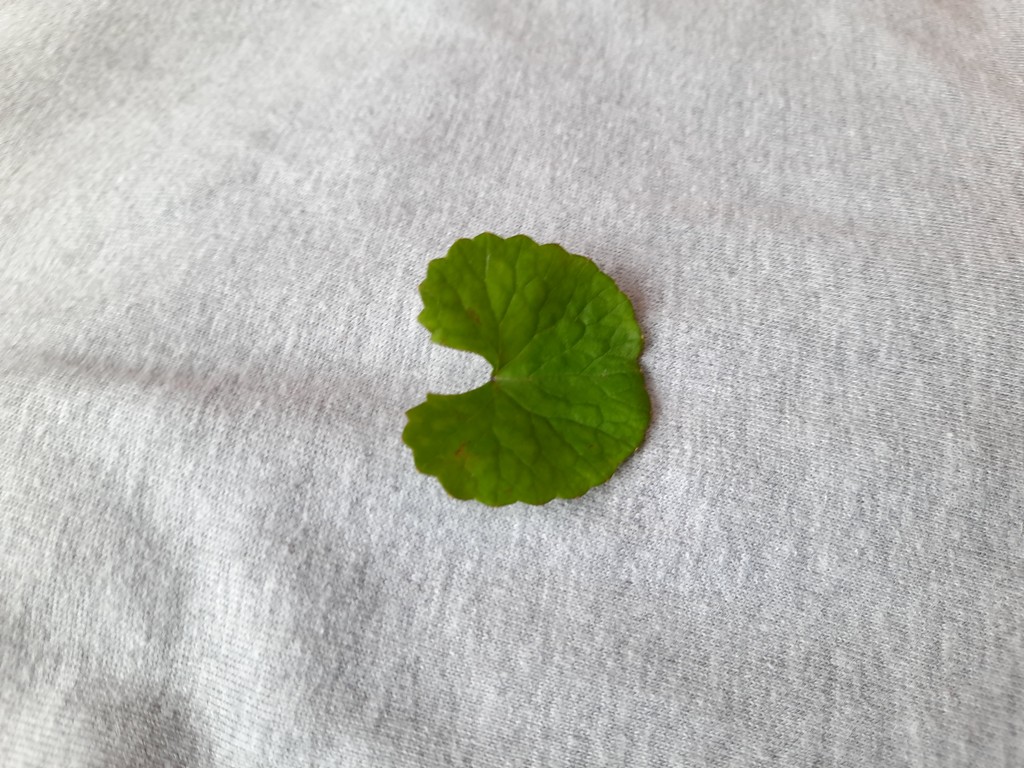
Label: Healthy